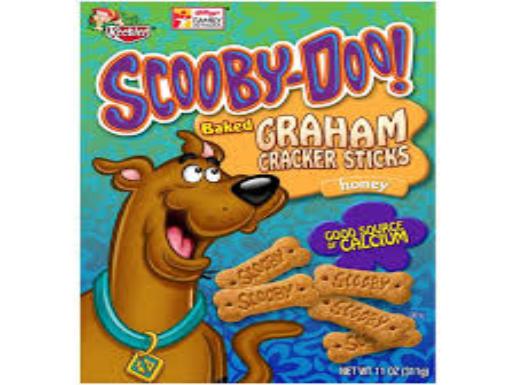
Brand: Berry Bones Scooby-Doo
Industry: Food